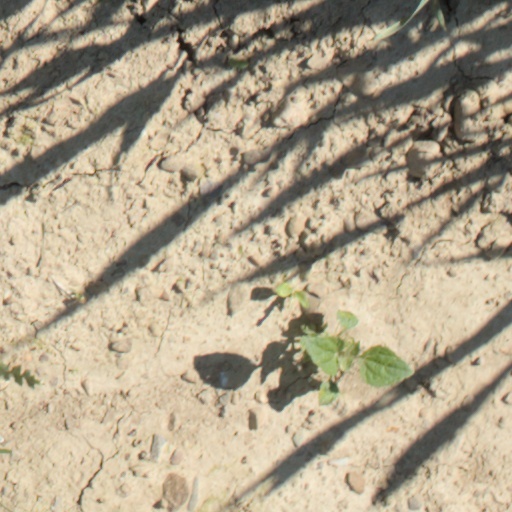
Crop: wheat